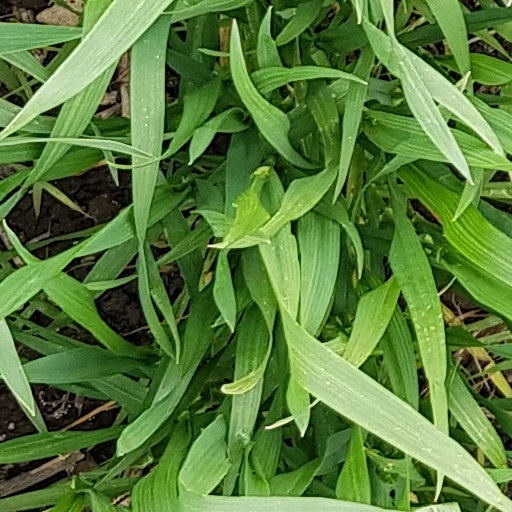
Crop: wheat